2024 Estlink 2 incident

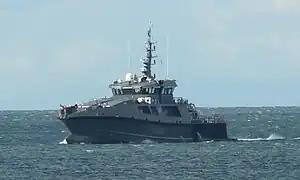
EML "Raju"

On 27 December, "Eagle S" and "Turva" were still near Porkkalanniemi. On the morning of 28 December, "Turva" left "Eagle S" and the Finnish tugboat arrived. According to the police, the ship will be moved to the Svartbäck inner anchorage, near the Port of Kilpilahti in Porvoo. Flight bans have been instated to the route and Svartbäck. The tugboat is a few hundred meters away from the tanker, monitoring the situation. Before 17:00 it was reported that the transfer had gone according to plan.